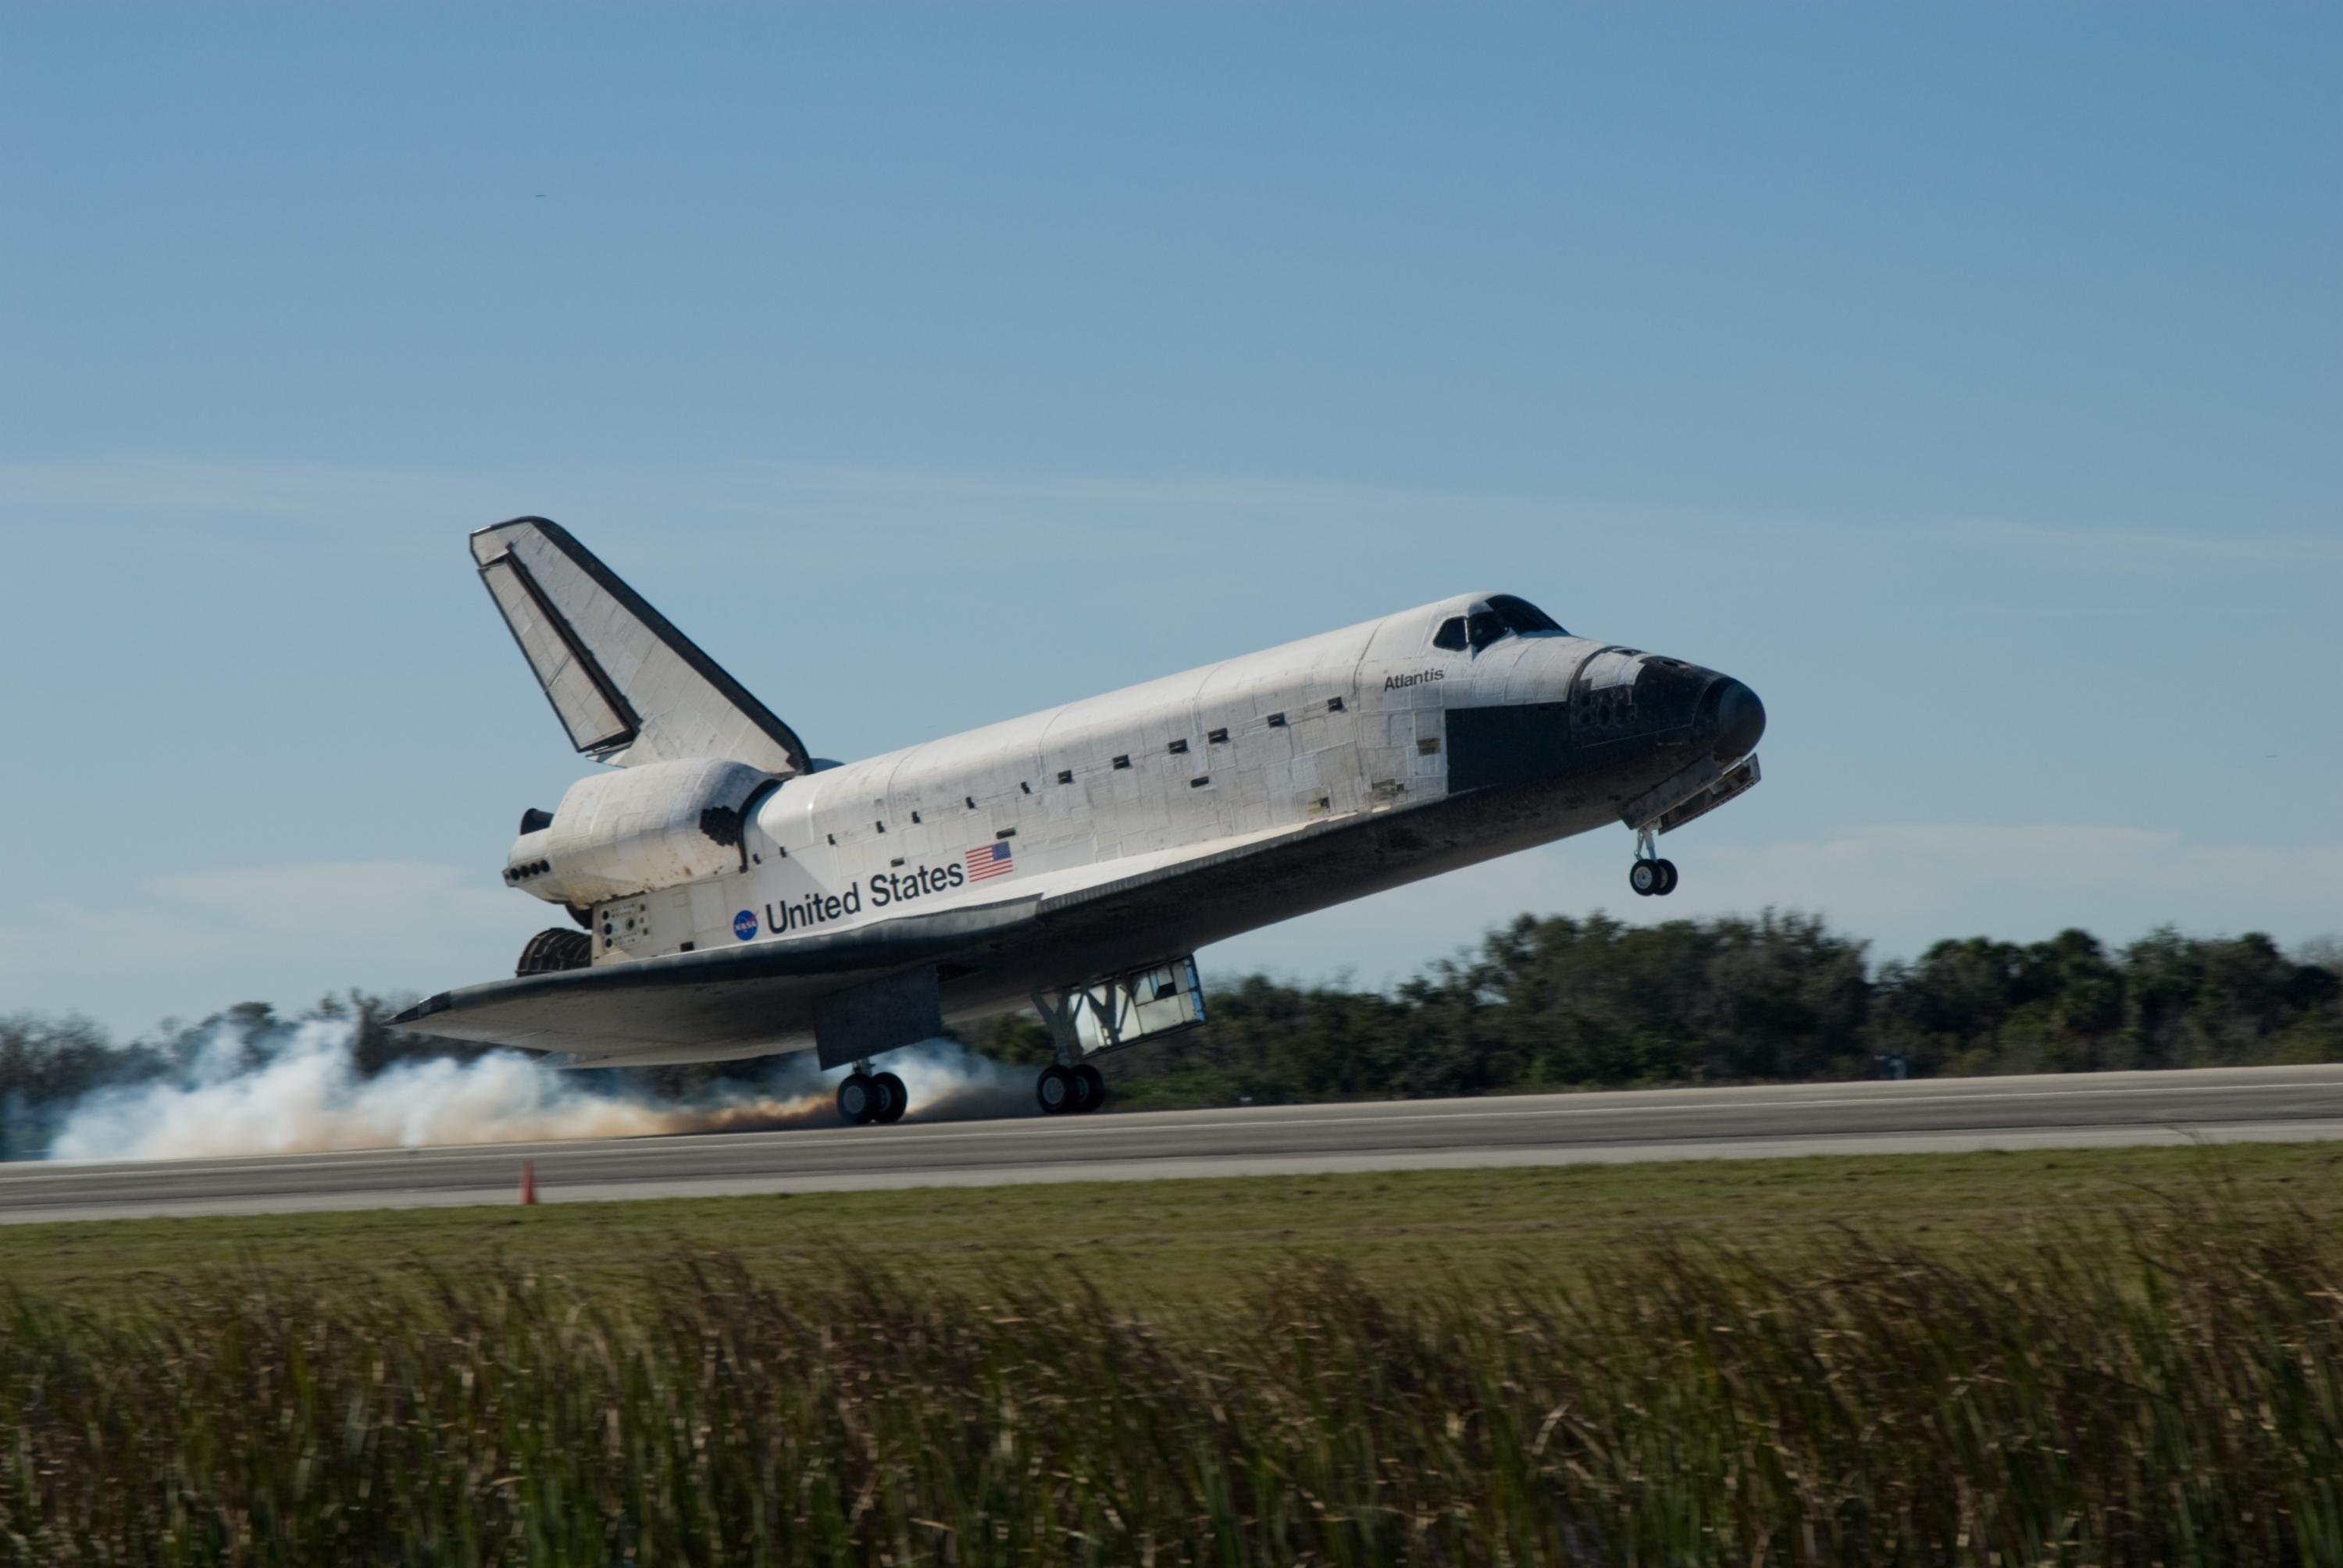
airplane, aircraft, vehicle, airline, aviation, flight, nasa, airliner, landing, takeoff, aerospace, space shuttle, air force, space travel, astronautics, jet aircraft, atmosphere of earth, narrow body aircraft, aircraft engine, business jet, mcdonnell douglas dc 9, bombardier challenger 600, boeing 727, cosmonautics, space flight